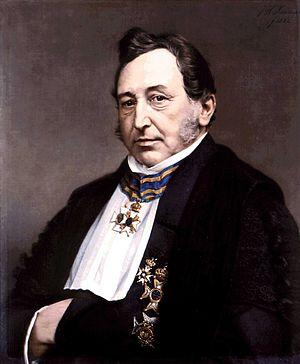
Gerardus Johannes Mulder est un chimiste organicien néerlandais.